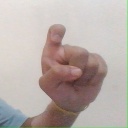
अक्षर: इ